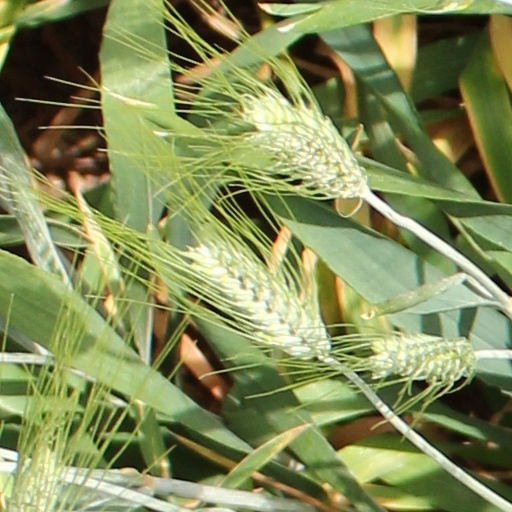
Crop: wheat